Expedition of the Thousand

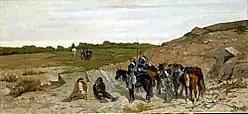
An episode of "brigantaggio" in 1864

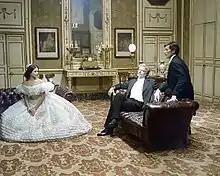
A scene from the film "The Leopard" by Luchino Visconti (1963), starring Burt Lancaster, Alain Delon and Claudia Cardinale

The Bourbon troops were ordered to retreat eastwards and evacuate Sicily. An insurrection that had broken out in Catania on 31 May, led by Nicola Fabrizi, was crushed by the local garrison, but the order to leave for Messina meant that this Bourbon tactical success would have no practical results.